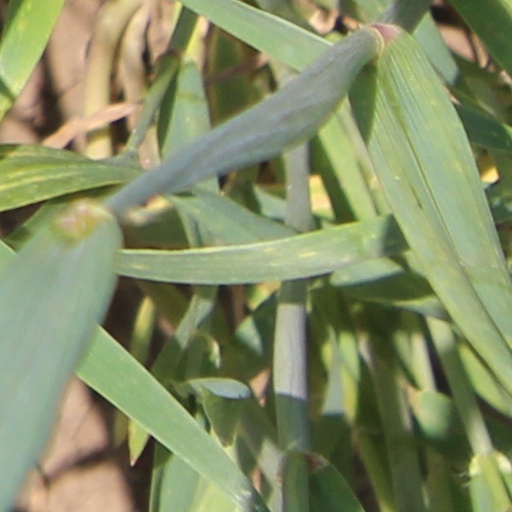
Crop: wheat